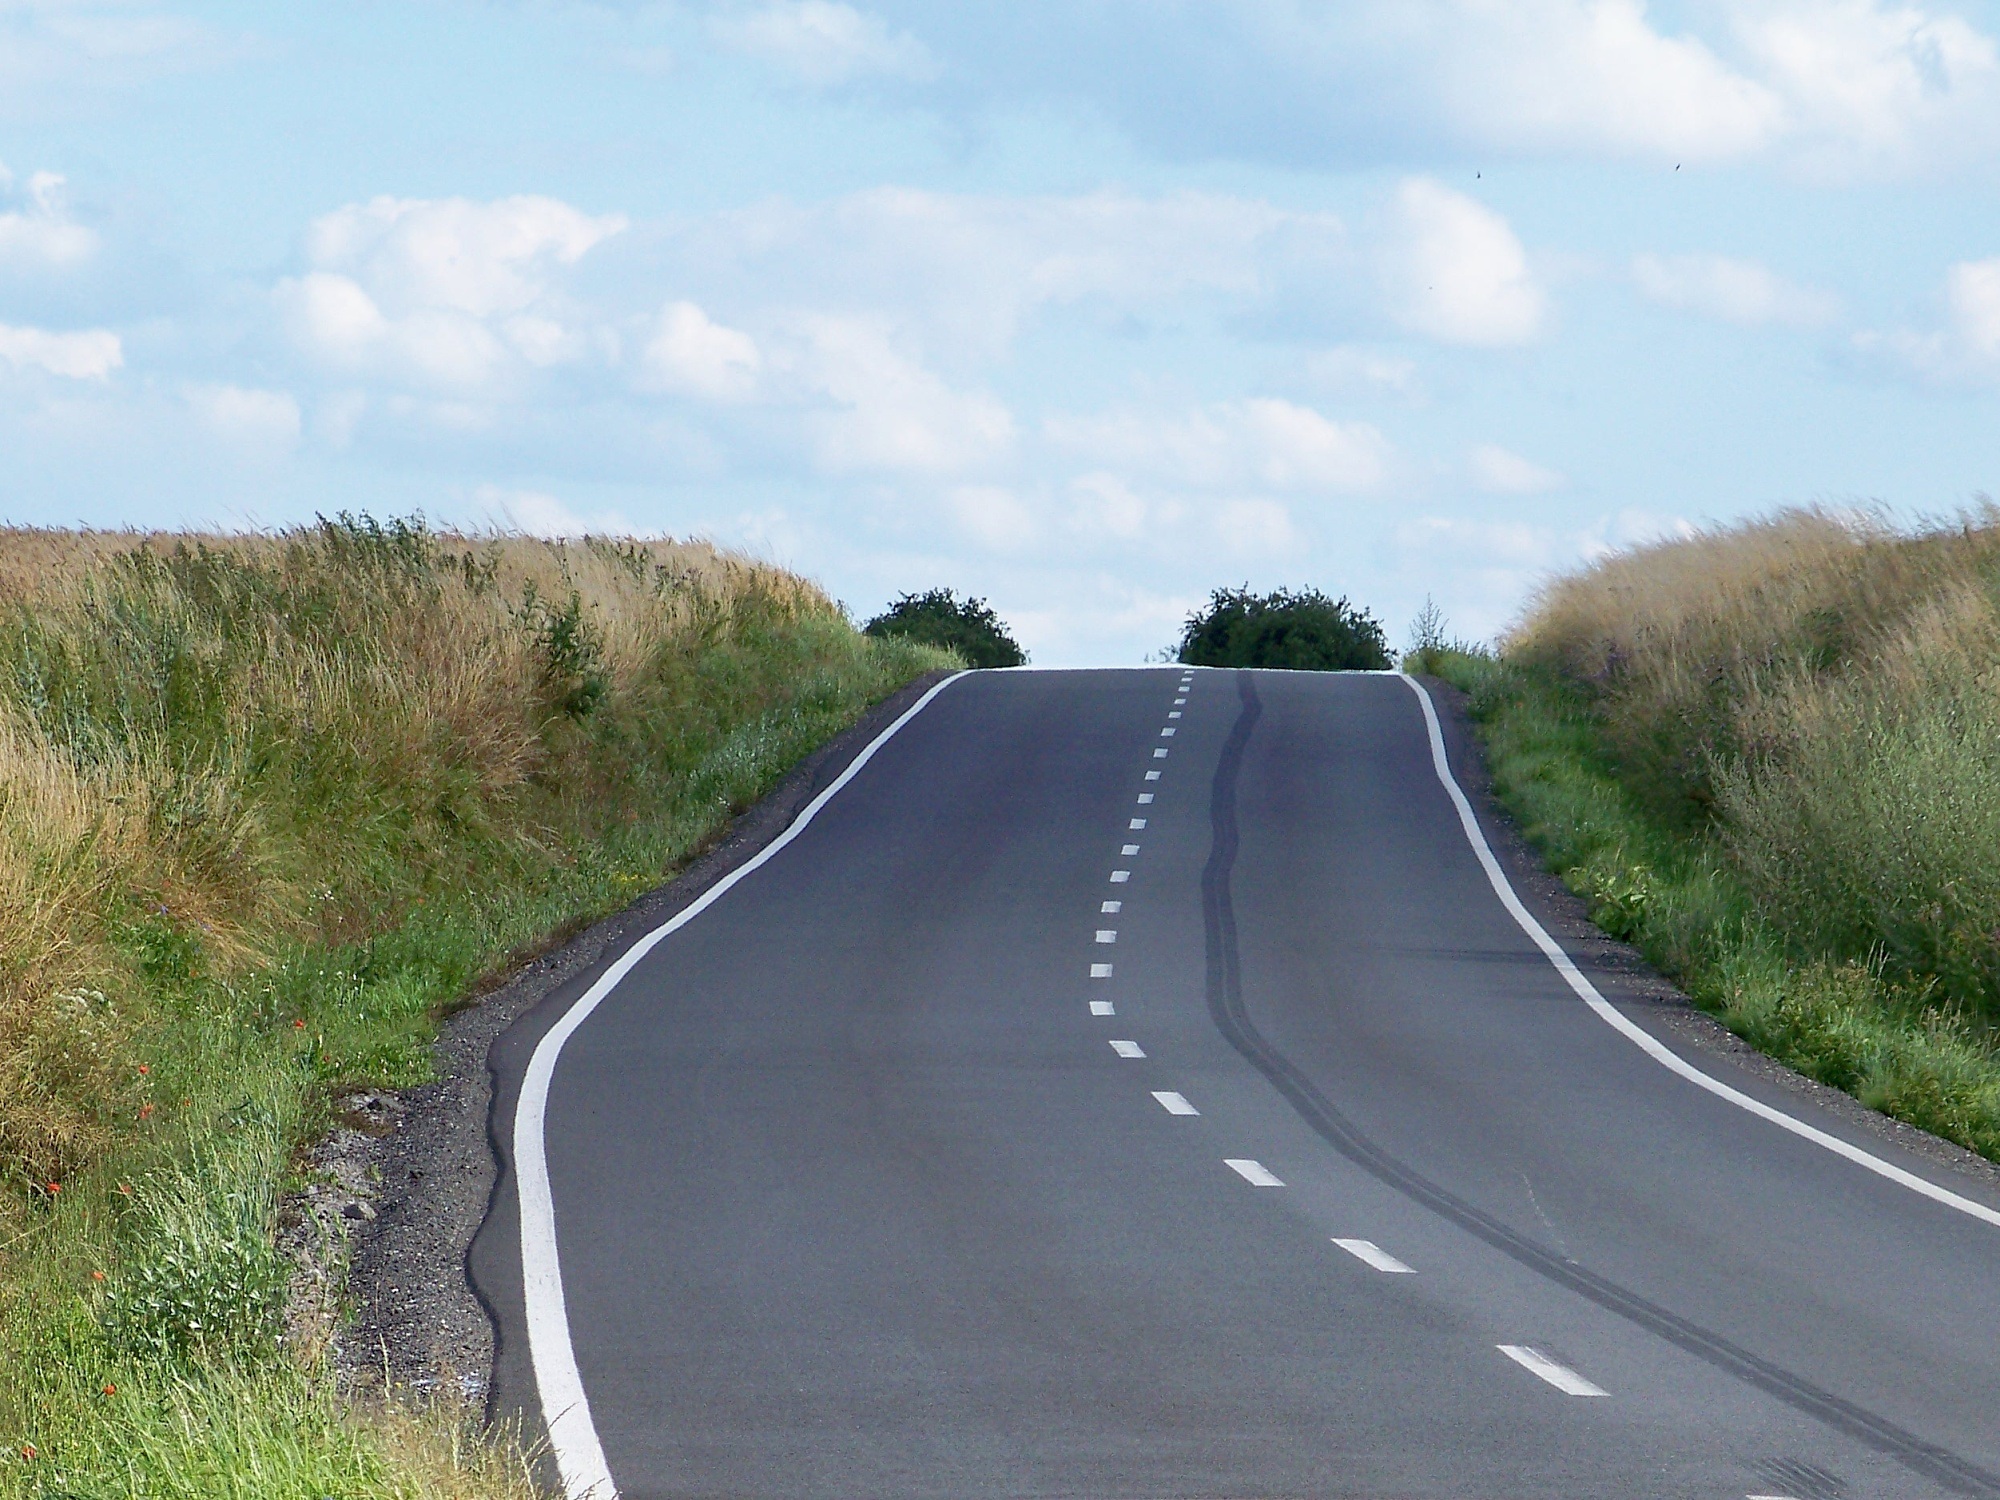
landscape, path, road, highway, driving, asphalt, summer, travel, distance, lane, shoulder, road trip, infrastructure, mountain pass, road surface, nonbuilding structure, controlled access highway